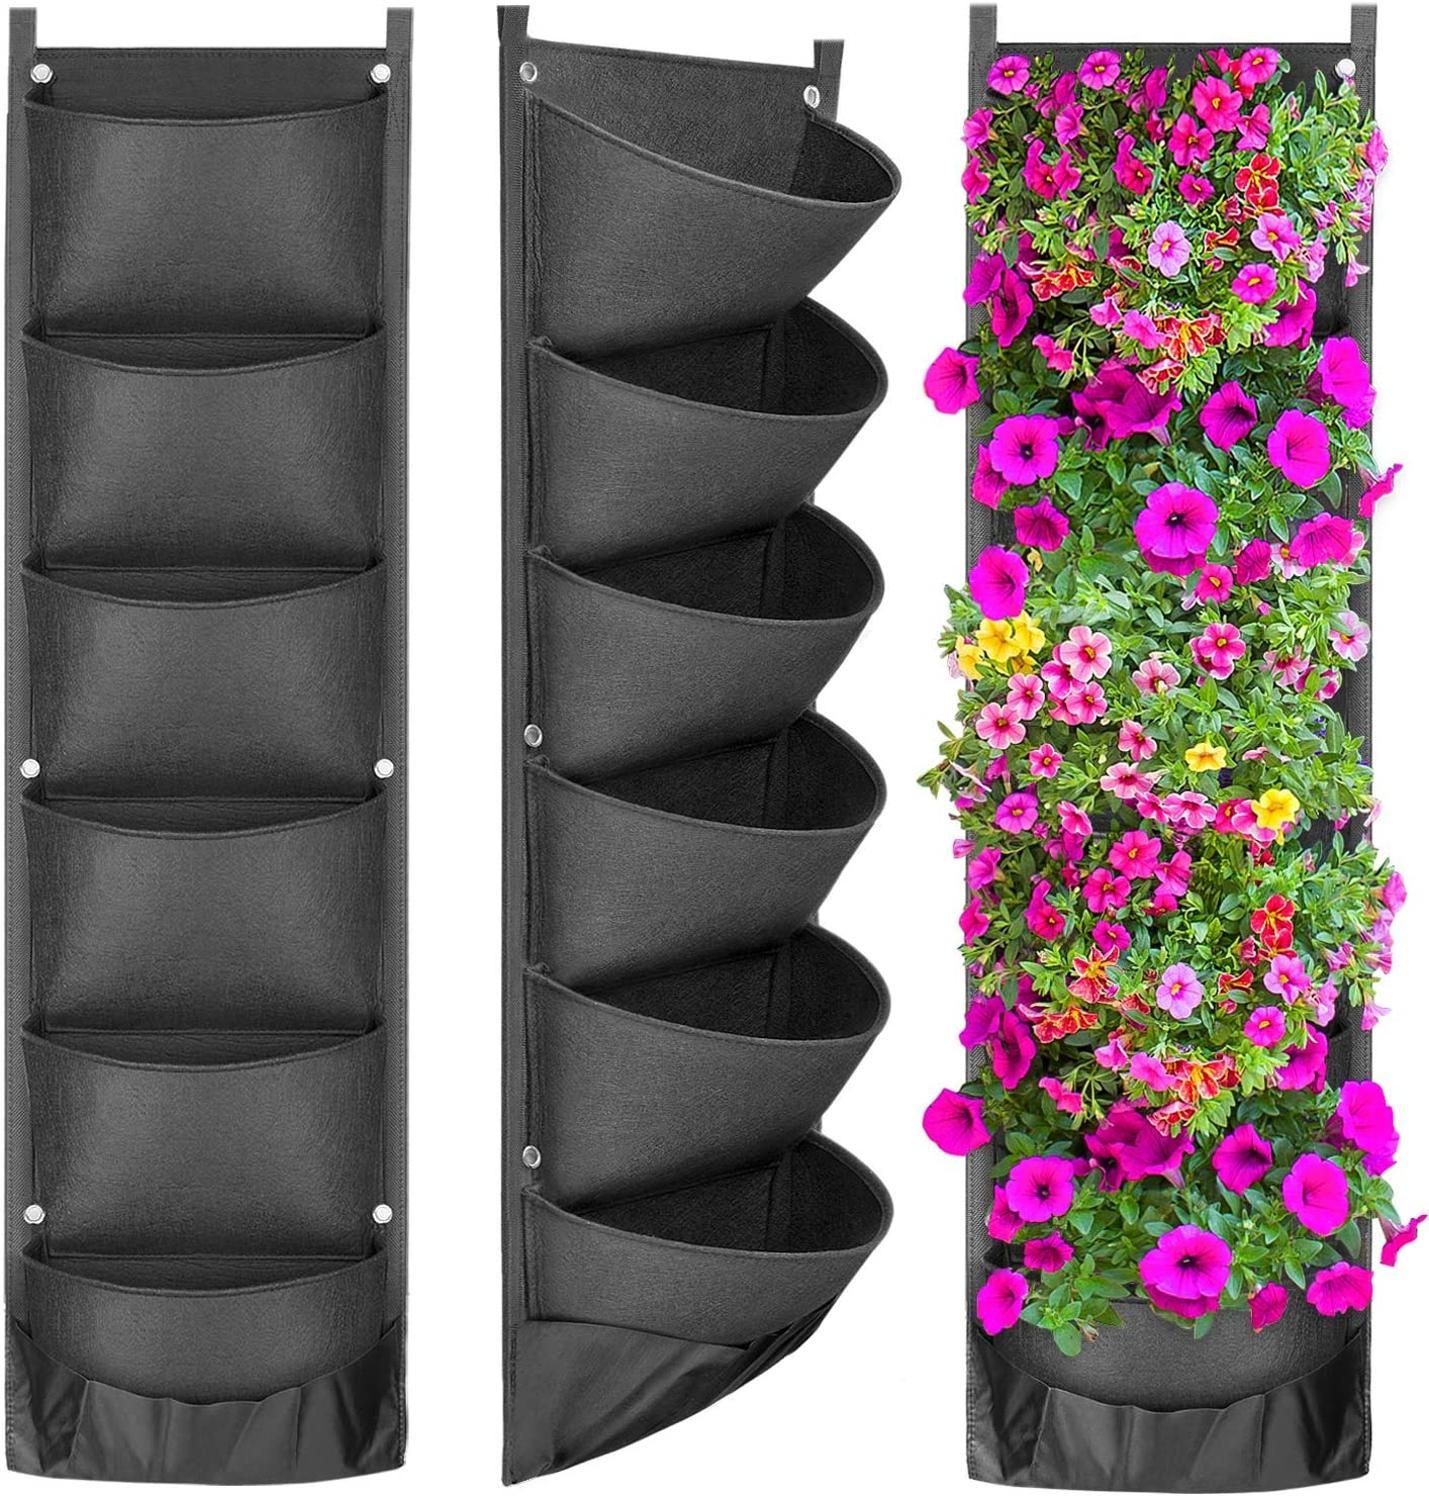
Vertical Hanging Garden Flower Pots
Vertical Hanging Garden Flower Pots are the ultimate way to brighten up any decor. With one of these stylish, convenient pocket garden systems, you can create lush hanging gardens with ease. Crafted with superior quality environmental protection Felt Cloth, these pockets make for a durable and sustainable product everyone can enjoy. The advanced technology incorporated into the system also keeps things breathable, allowing your plants to get proper ventilation. The system is waterproof, controlling water flow so that your plants arenât over-hydrated or too dry. Hang them in your room, living room, kitchen, garden or loft and immediately bring life to any space! Invest in your own Vertical Hanging Garden Flower Pots today and start creating a greener tomorrow.
Category: Home & Garden > Lawn & Garden > Gardening > Hydroponics > Hydroponic Systems